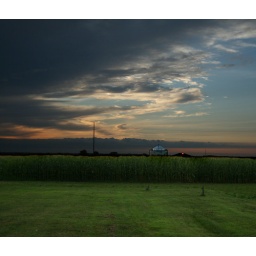
The sun begins to clear the clouds over an Illinois cornfield.